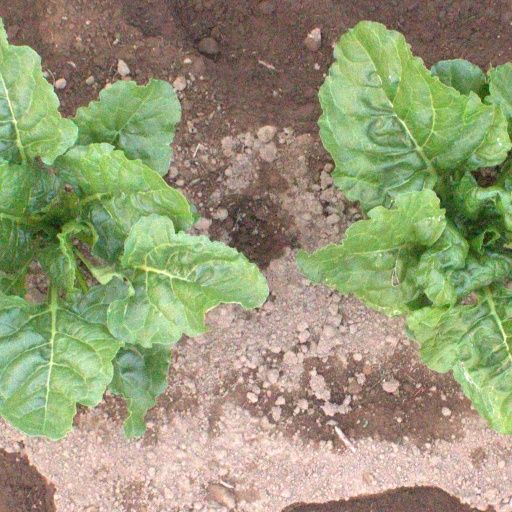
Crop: sugar beet